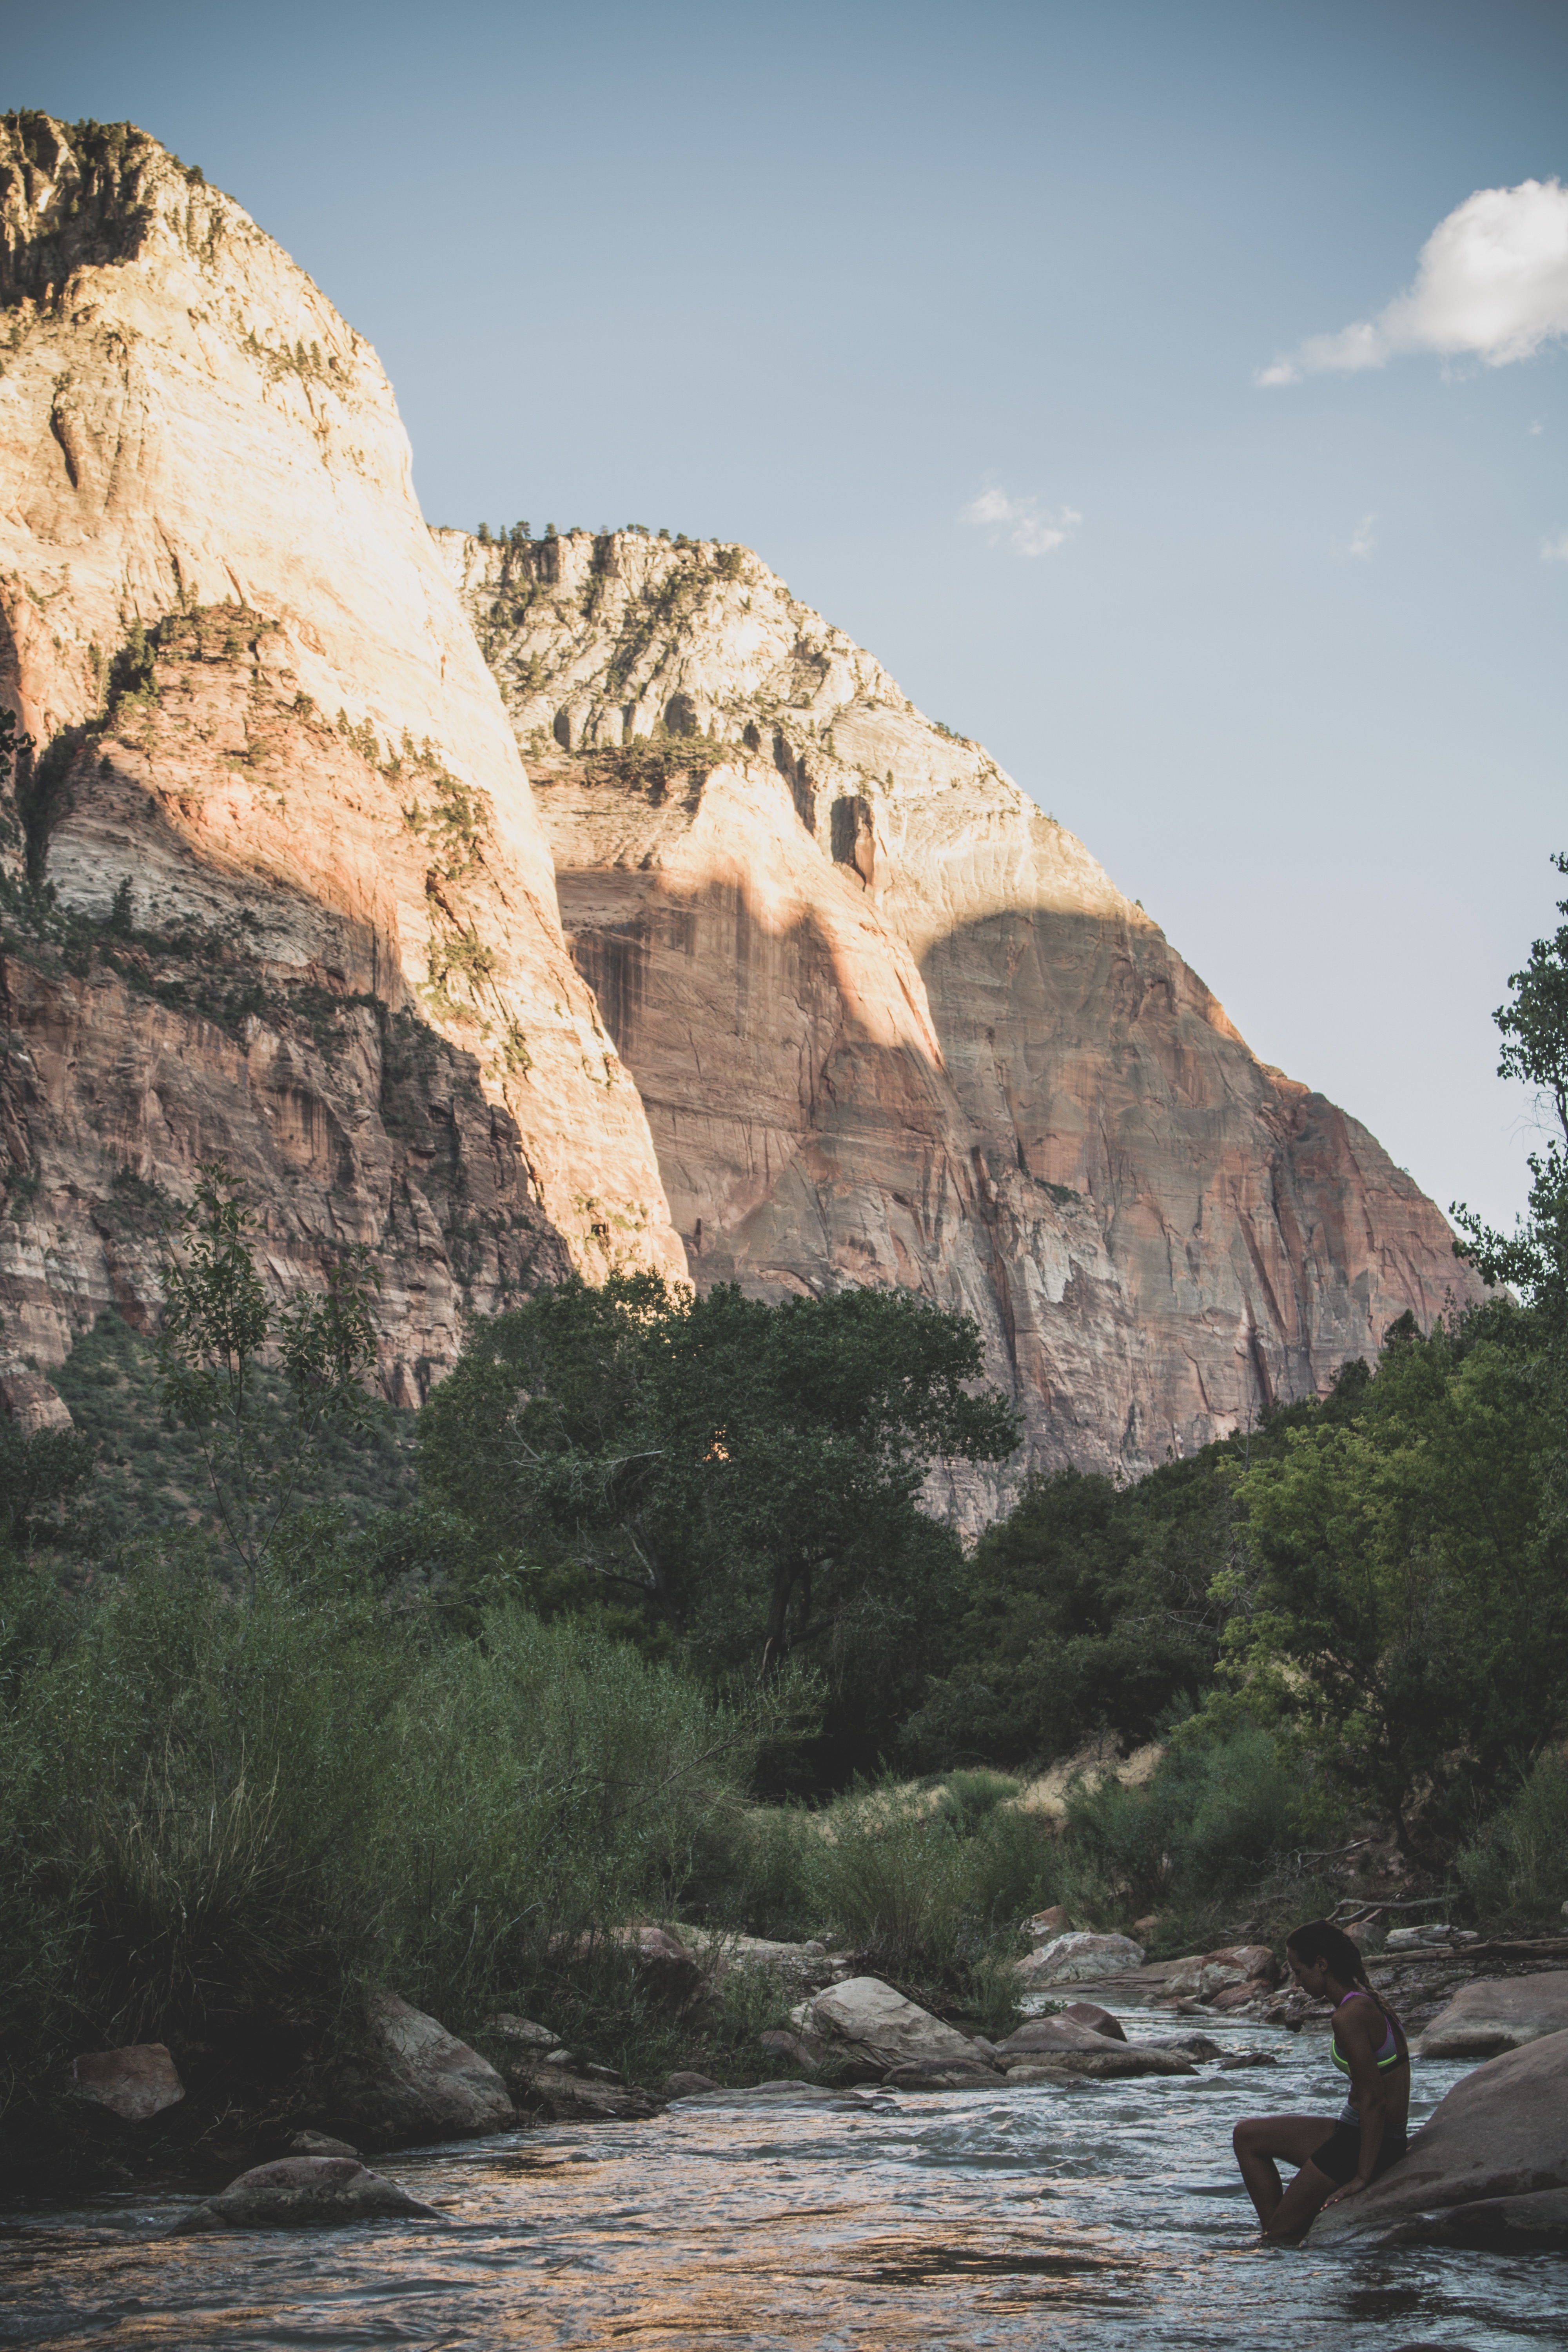
landscape, nature, rock, wilderness, mountain, river, valley, cliff, canyon, terrain, national park, geology, badlands, wadi, landform, geographical feature, mountainous landforms